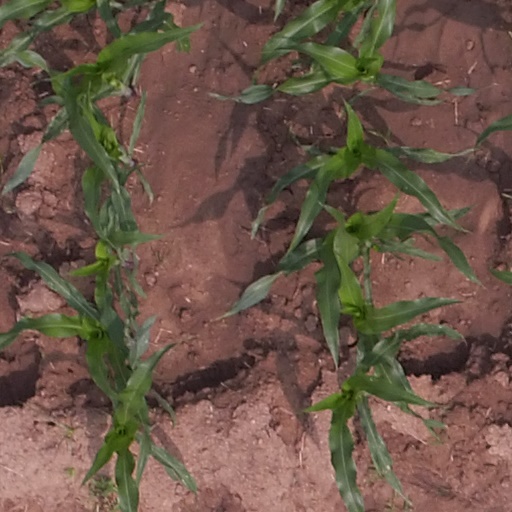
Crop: maize; corn